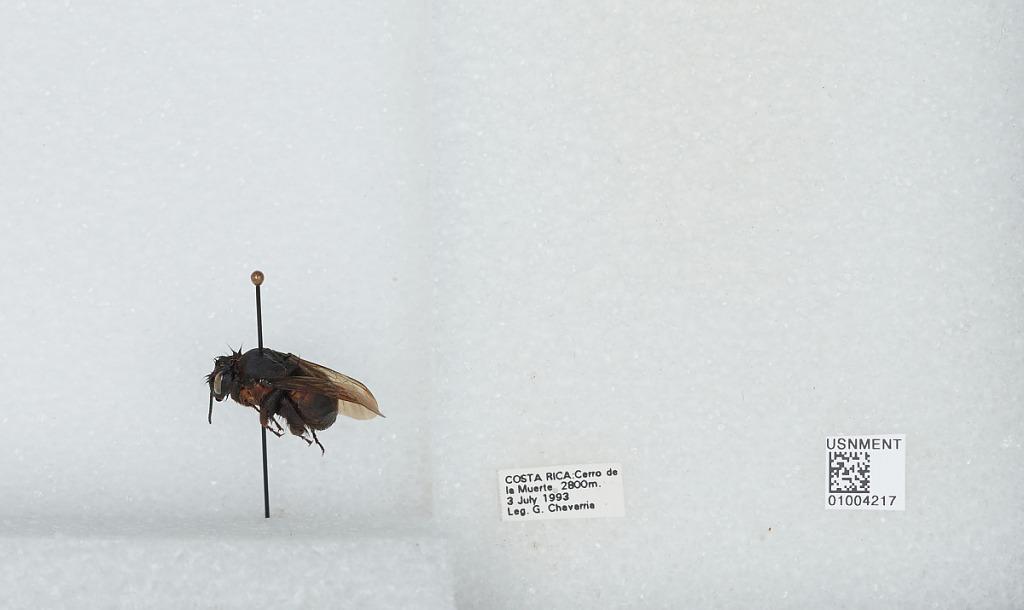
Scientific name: Bombus (Pyrobombus) ephippiatus (Say)
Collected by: G. Chavarria
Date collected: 1993-7-3
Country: Costa Rica
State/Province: San Jose
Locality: Cerro de la Muerte
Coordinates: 9.5583, -83.7239